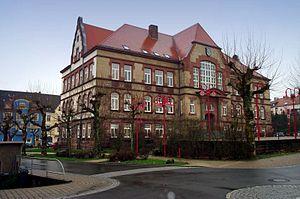
Friedrichsthal est une ville de Sarre, située dans la Communauté urbaine de Sarrebruck.